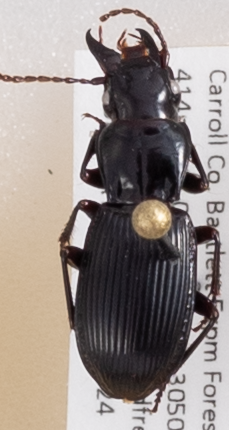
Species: Pterostichus rostratus
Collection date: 2019-07-24
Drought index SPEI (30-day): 0.54
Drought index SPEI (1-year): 1.13
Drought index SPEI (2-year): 0.8